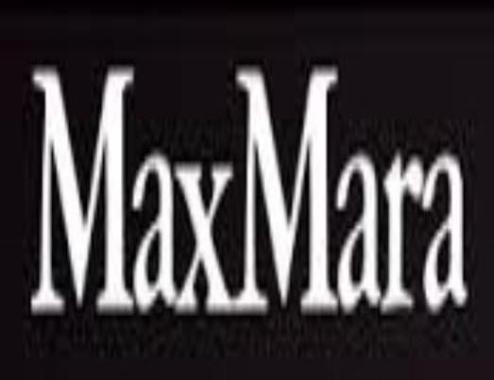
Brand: max mara
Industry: Clothes